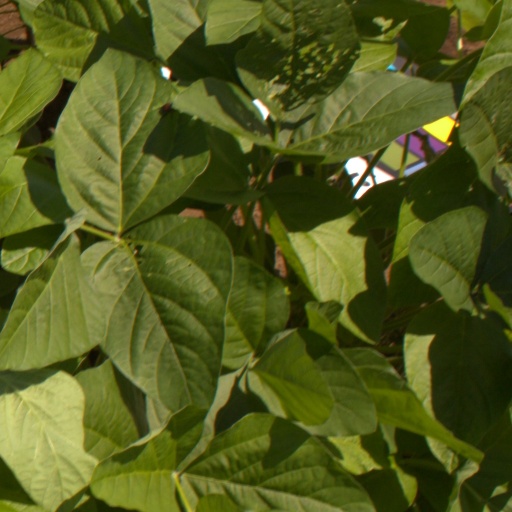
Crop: soybean